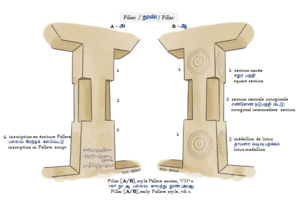
Piliers du style Pallava ancien, VIIe s. தமிழ்: 7ஆம் நூ. ஆ. பல்லவ காலத்து தூண்